List of The Howard Stern Show staff

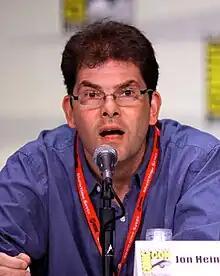
Jon Hein

Jon Hein made his first guest appearances on the show on May 3, 2001, discussing television shows that have "jumped the shark", a term he uses to describe when a show has passed its prime (based on an episode of the show, "Happy Days", where a previously popular and well-done show clearly and memorably began to go downhill). In late 2005, while experimental programming was broadcast on Howard 100 and Howard 101, Hein presented the first edition of "Superfan Roundtable". His success in on-air hosting led him to become the co-host of "The Wrap-Up Show" when the show moved to Sirius XM in January 2006.